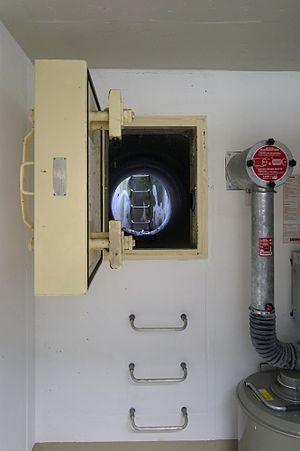
Un abri antiatomique est destiné à protéger ses occupants des effets mécaniques et thermiques d'une explosion nucléaire, ainsi que des retombées radioactives, en leur permettant de survivre un certain temps jugé suffisant pour pouvoir en sortir sans danger.